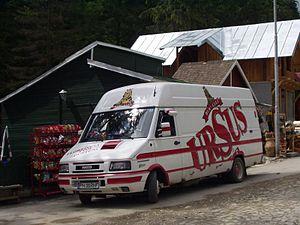
La Ursus est une bière roumaine à base d'eau de source naturelle. Produite à Cluj-Napoca ainsi qu'à Buzău depuis 1878, l'Ursus est la bière roumaine la plus réputée et la plus vendue. En 1996, le brasseur clujois a été acquis par la South African Breweries et depuis 2002 il fait partie de la SABMiller.
L´IVECO Daily est un véhicule utilitaire léger produit par le constructeur italien IVECO à partir de 1978 et dont la 3ᵉ génération a débuté en 2014. L'Iveco Daily 35 210 est le plus puissant de sa catégorie. Avec un 4 cylindres en ligne qui développe 205 ch de puissance réelle, il peut atteindre une vitesse maximale de 177 km/h.